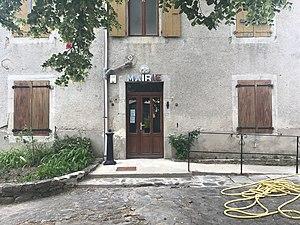
Image du village de Saint-Cierge-la-Serre, dans l'Ardèche, en France.
Saint-Cierge-la-Serre est une commune française, située dans le département de l'Ardèche en région Auvergne-Rhône-Alpes. La commune est située dans le parc naturel régional des Monts d'Ardèche.